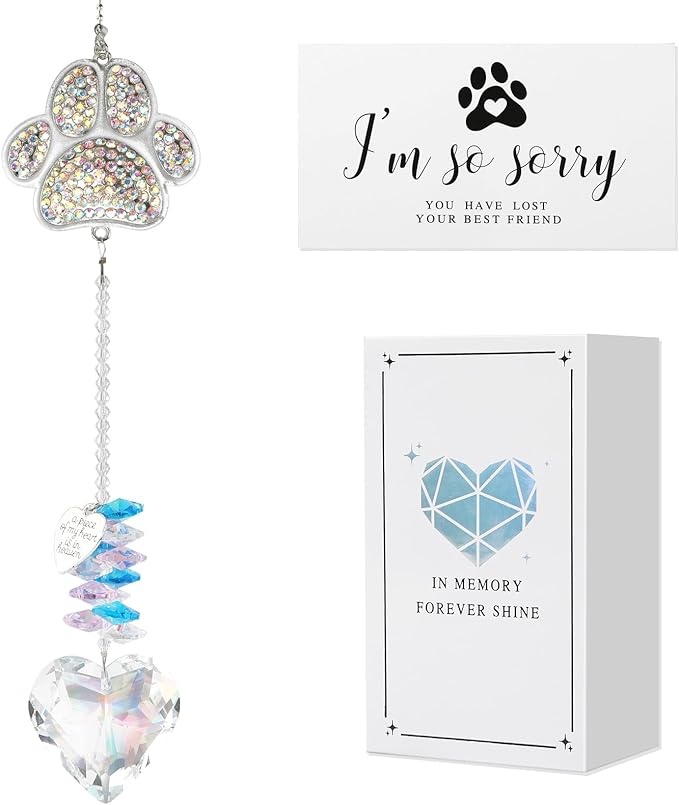
Pet Memorial Sun Catcher,Dog Passing Away Gifts,Pet Loss Sympathy Gift,Rainbow Bridge Paw Crystal Suncatcher,Thoughtful Cats and Dogs Remembrance,Bereavement Gifts
Brand: Kaberalty
About This Well-Designed Sun Catcher:Pet memorial Sun Catcher designed with the pet paw, engraving the words" A piece of my heart is in heaven"showed a beautiful way to remember your pet and bring comfort to those grieving their loss Thoughtful Pet Sympathy:Dog Memorial Gifts Memorializing a pet through a suncatcher can be a soothing way for pet owners to cope with grief, helping them feel connected to their pet’s memory Decorative & Symbolic:Suncatcher will come on a hook for easy placement,when hung in a sunny spot,the suncatcher creates a beautiful display of light and color, symbolizing the pet’s joyful presence and the special bond shared High-Quality Craftsmanship:Made from sturdy and sustainable materials with GIFT BOX package,these Pet memorrial suncatchers are crafted to last,suncatcher total length is Approx. 17.7 inches Widely Application:Perfect for hanging in windows, gardens, or any sunny spot, allowing the suncatcher to create beautiful light patterns while commemorating your pet
Category: Home & Garden > Decor > Suncatchers